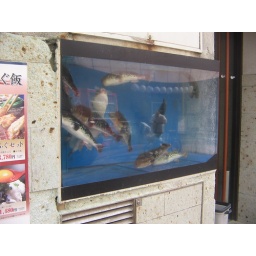
Live fish in the window of a restaurant... theres a few of these